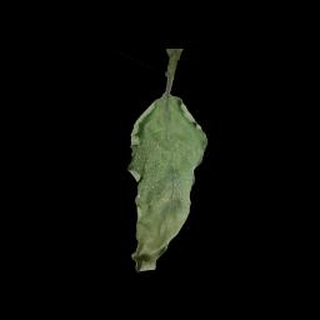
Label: tomato_late_blight